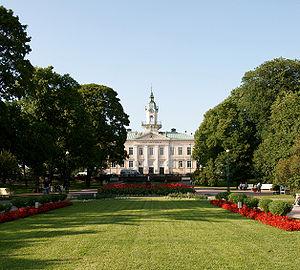
Linna est un quartier de Pori en Finlande.
L'ancienne mairie de Pori est un bâtiment situé au centre de Pori en Finlande.
Pori, Biornebourg en français est une ville du sud-ouest de la Finlande, dans la province de Finlande occidentale et la région du Satakunta. La ville est peuplée de 76 200 habitants, 98 % ont pour langue maternelle le finnois, seulement 0,5 % ont le suédois. La ville organise en outre Pori Jazz, créé en 1966.